Carnegie Free Public Library (Sioux Falls, South Dakota)

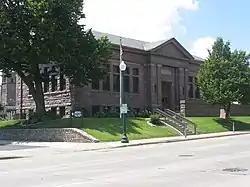

The Carnegie Free Public Library, also known as the Carnegie Town Hall, is a historic Carnegie library located at 235 W. 10th St. in Sioux Falls, South Dakota. The library was built in 1903 through a $25,000 grant from the Carnegie Foundation. Architect Joseph Schwartz designed the building, a Romanesque Revival structure with Neoclassical influences. The library was built from locally quarried quartzite, a popular local building material at the turn of the century. While the building's massive form and rough-hewn stone exterior are Romanesque, it features a Greek pediment above the entrance supported by four pilasters on either side of the doorway. The building represents the only use of Classical details in a quartzite building in Sioux Falls.